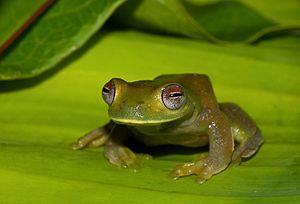
Hyloscirtus palmeri est une espèce d'amphibiens de la famille des Hylidae.